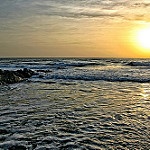
Label: sea